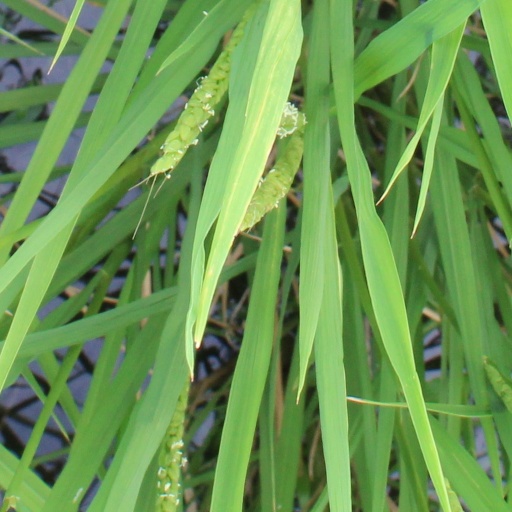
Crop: rice